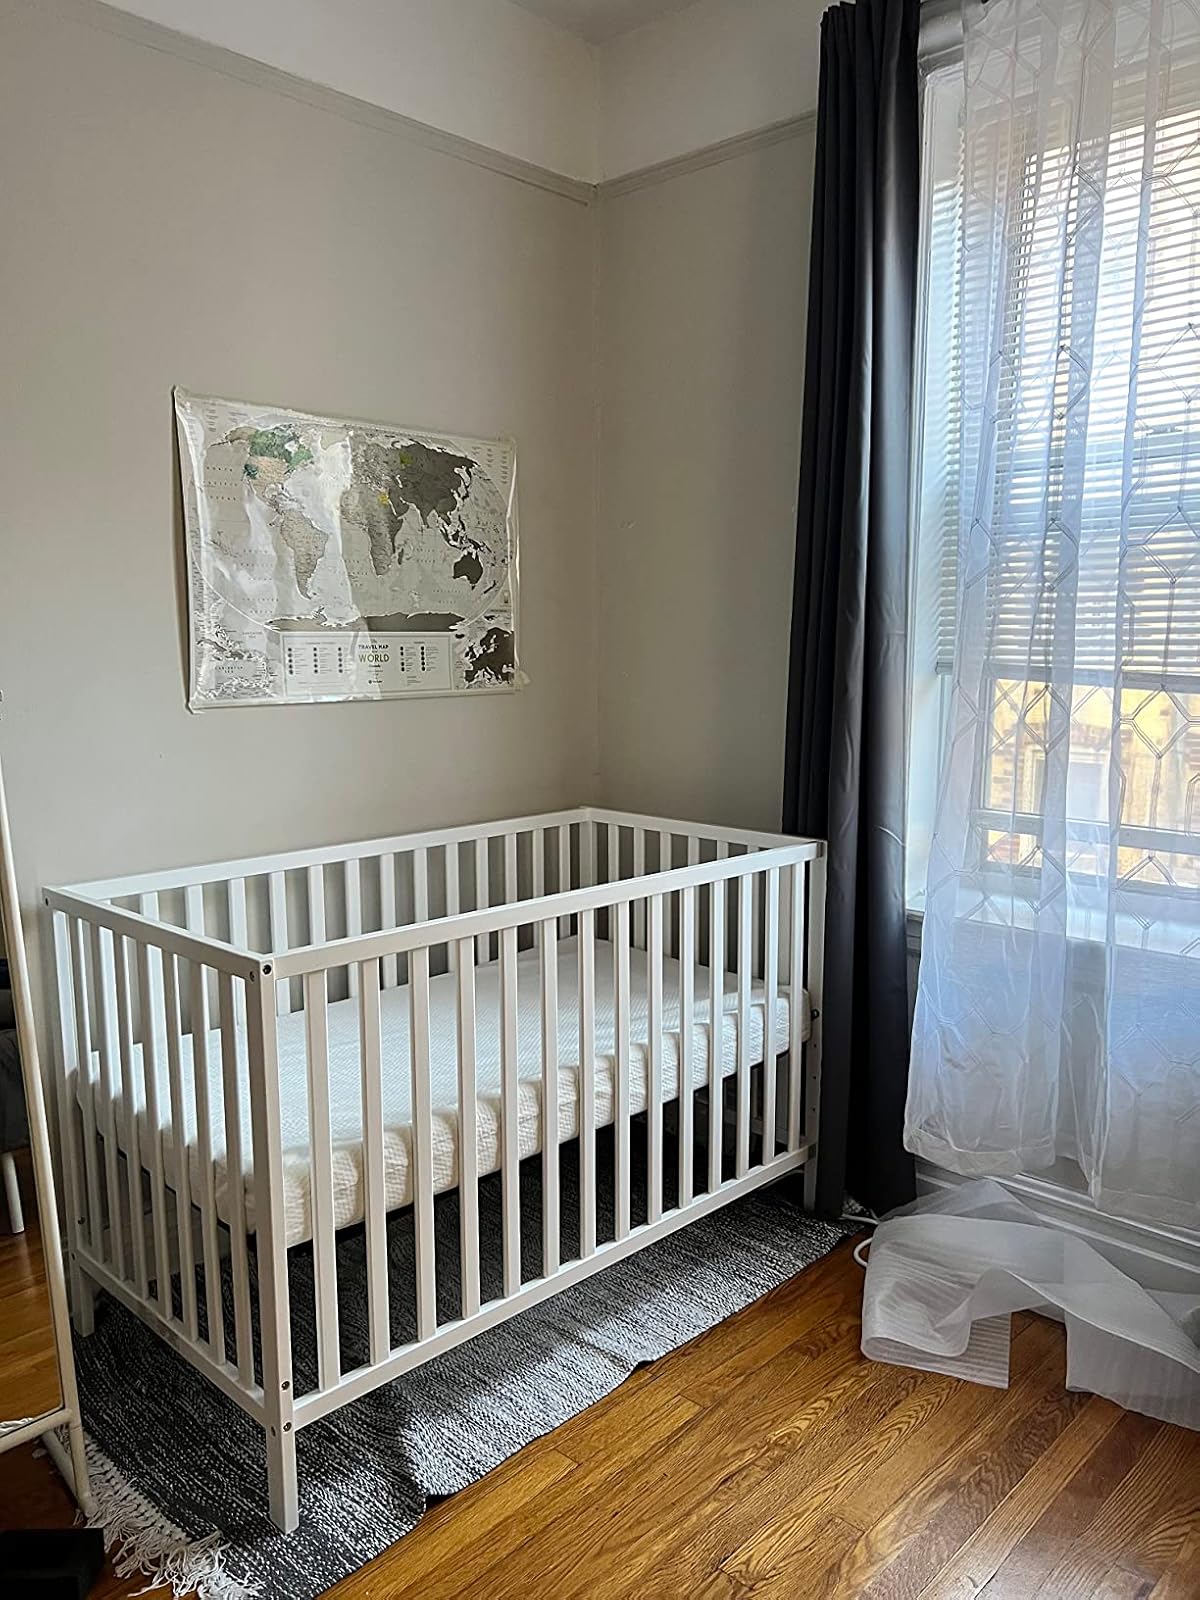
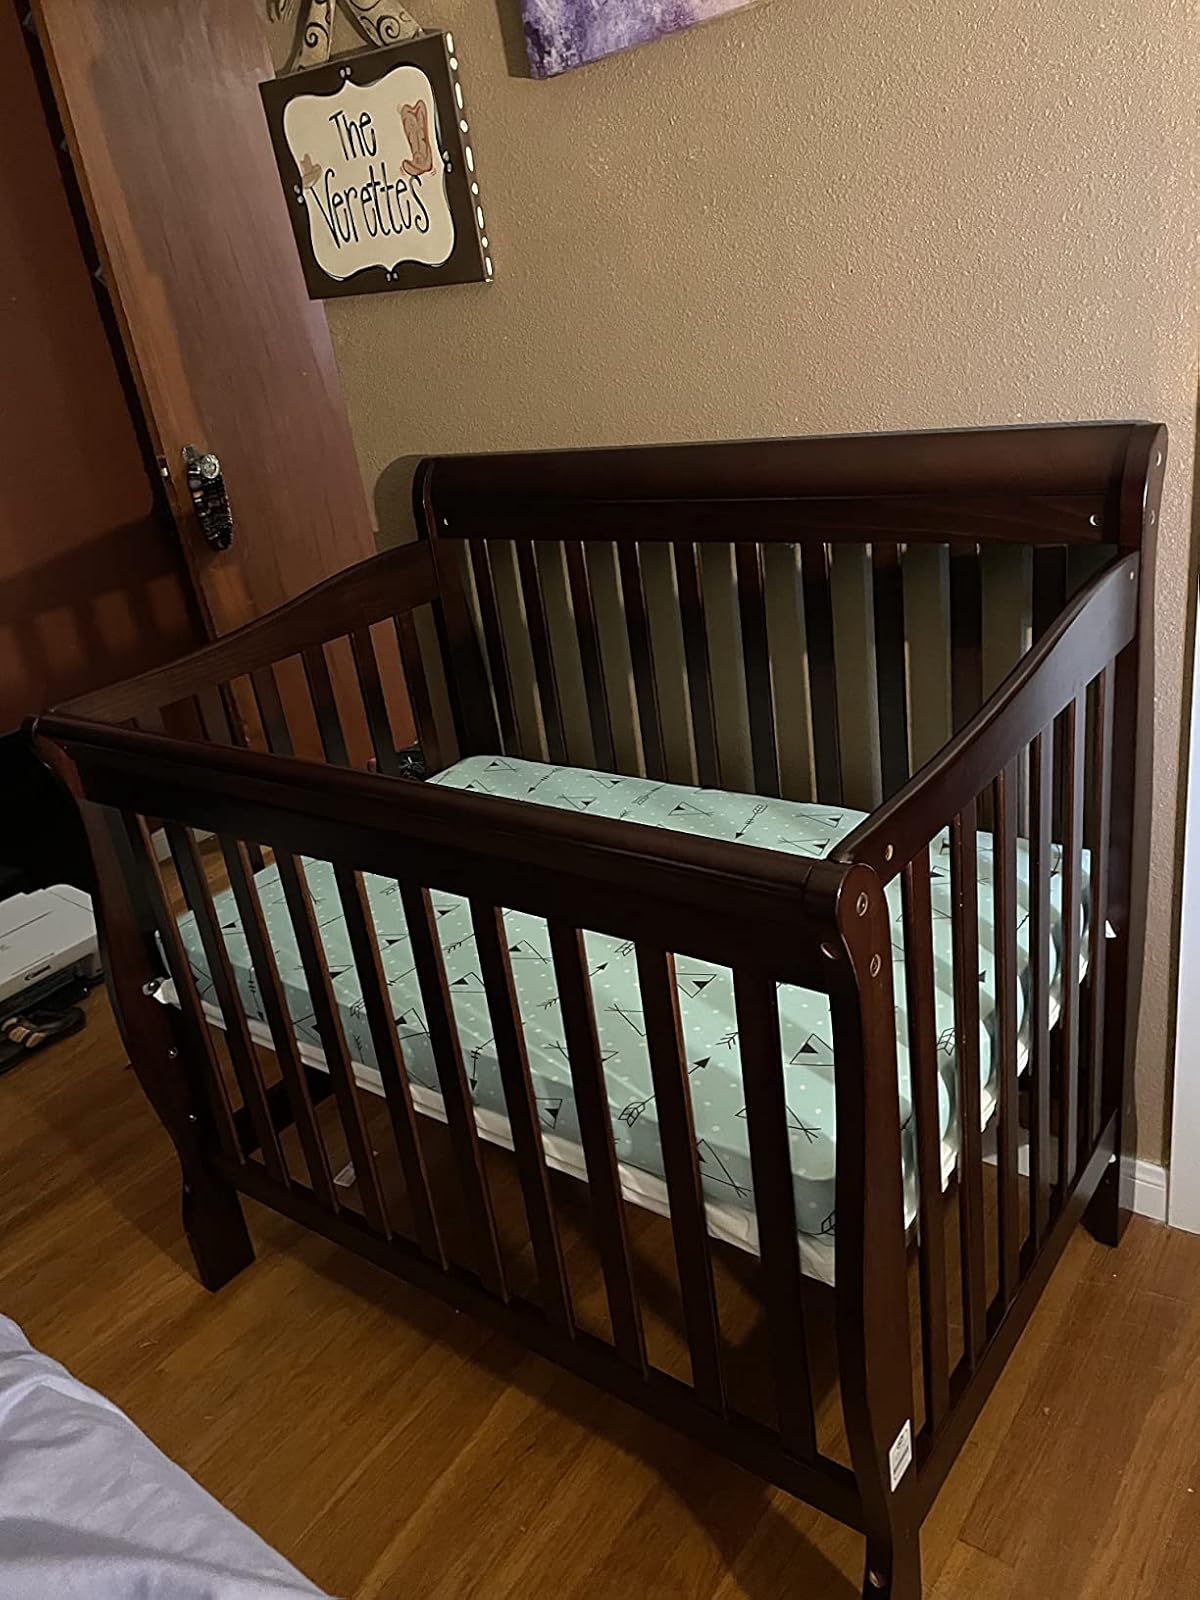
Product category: products_crib
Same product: no